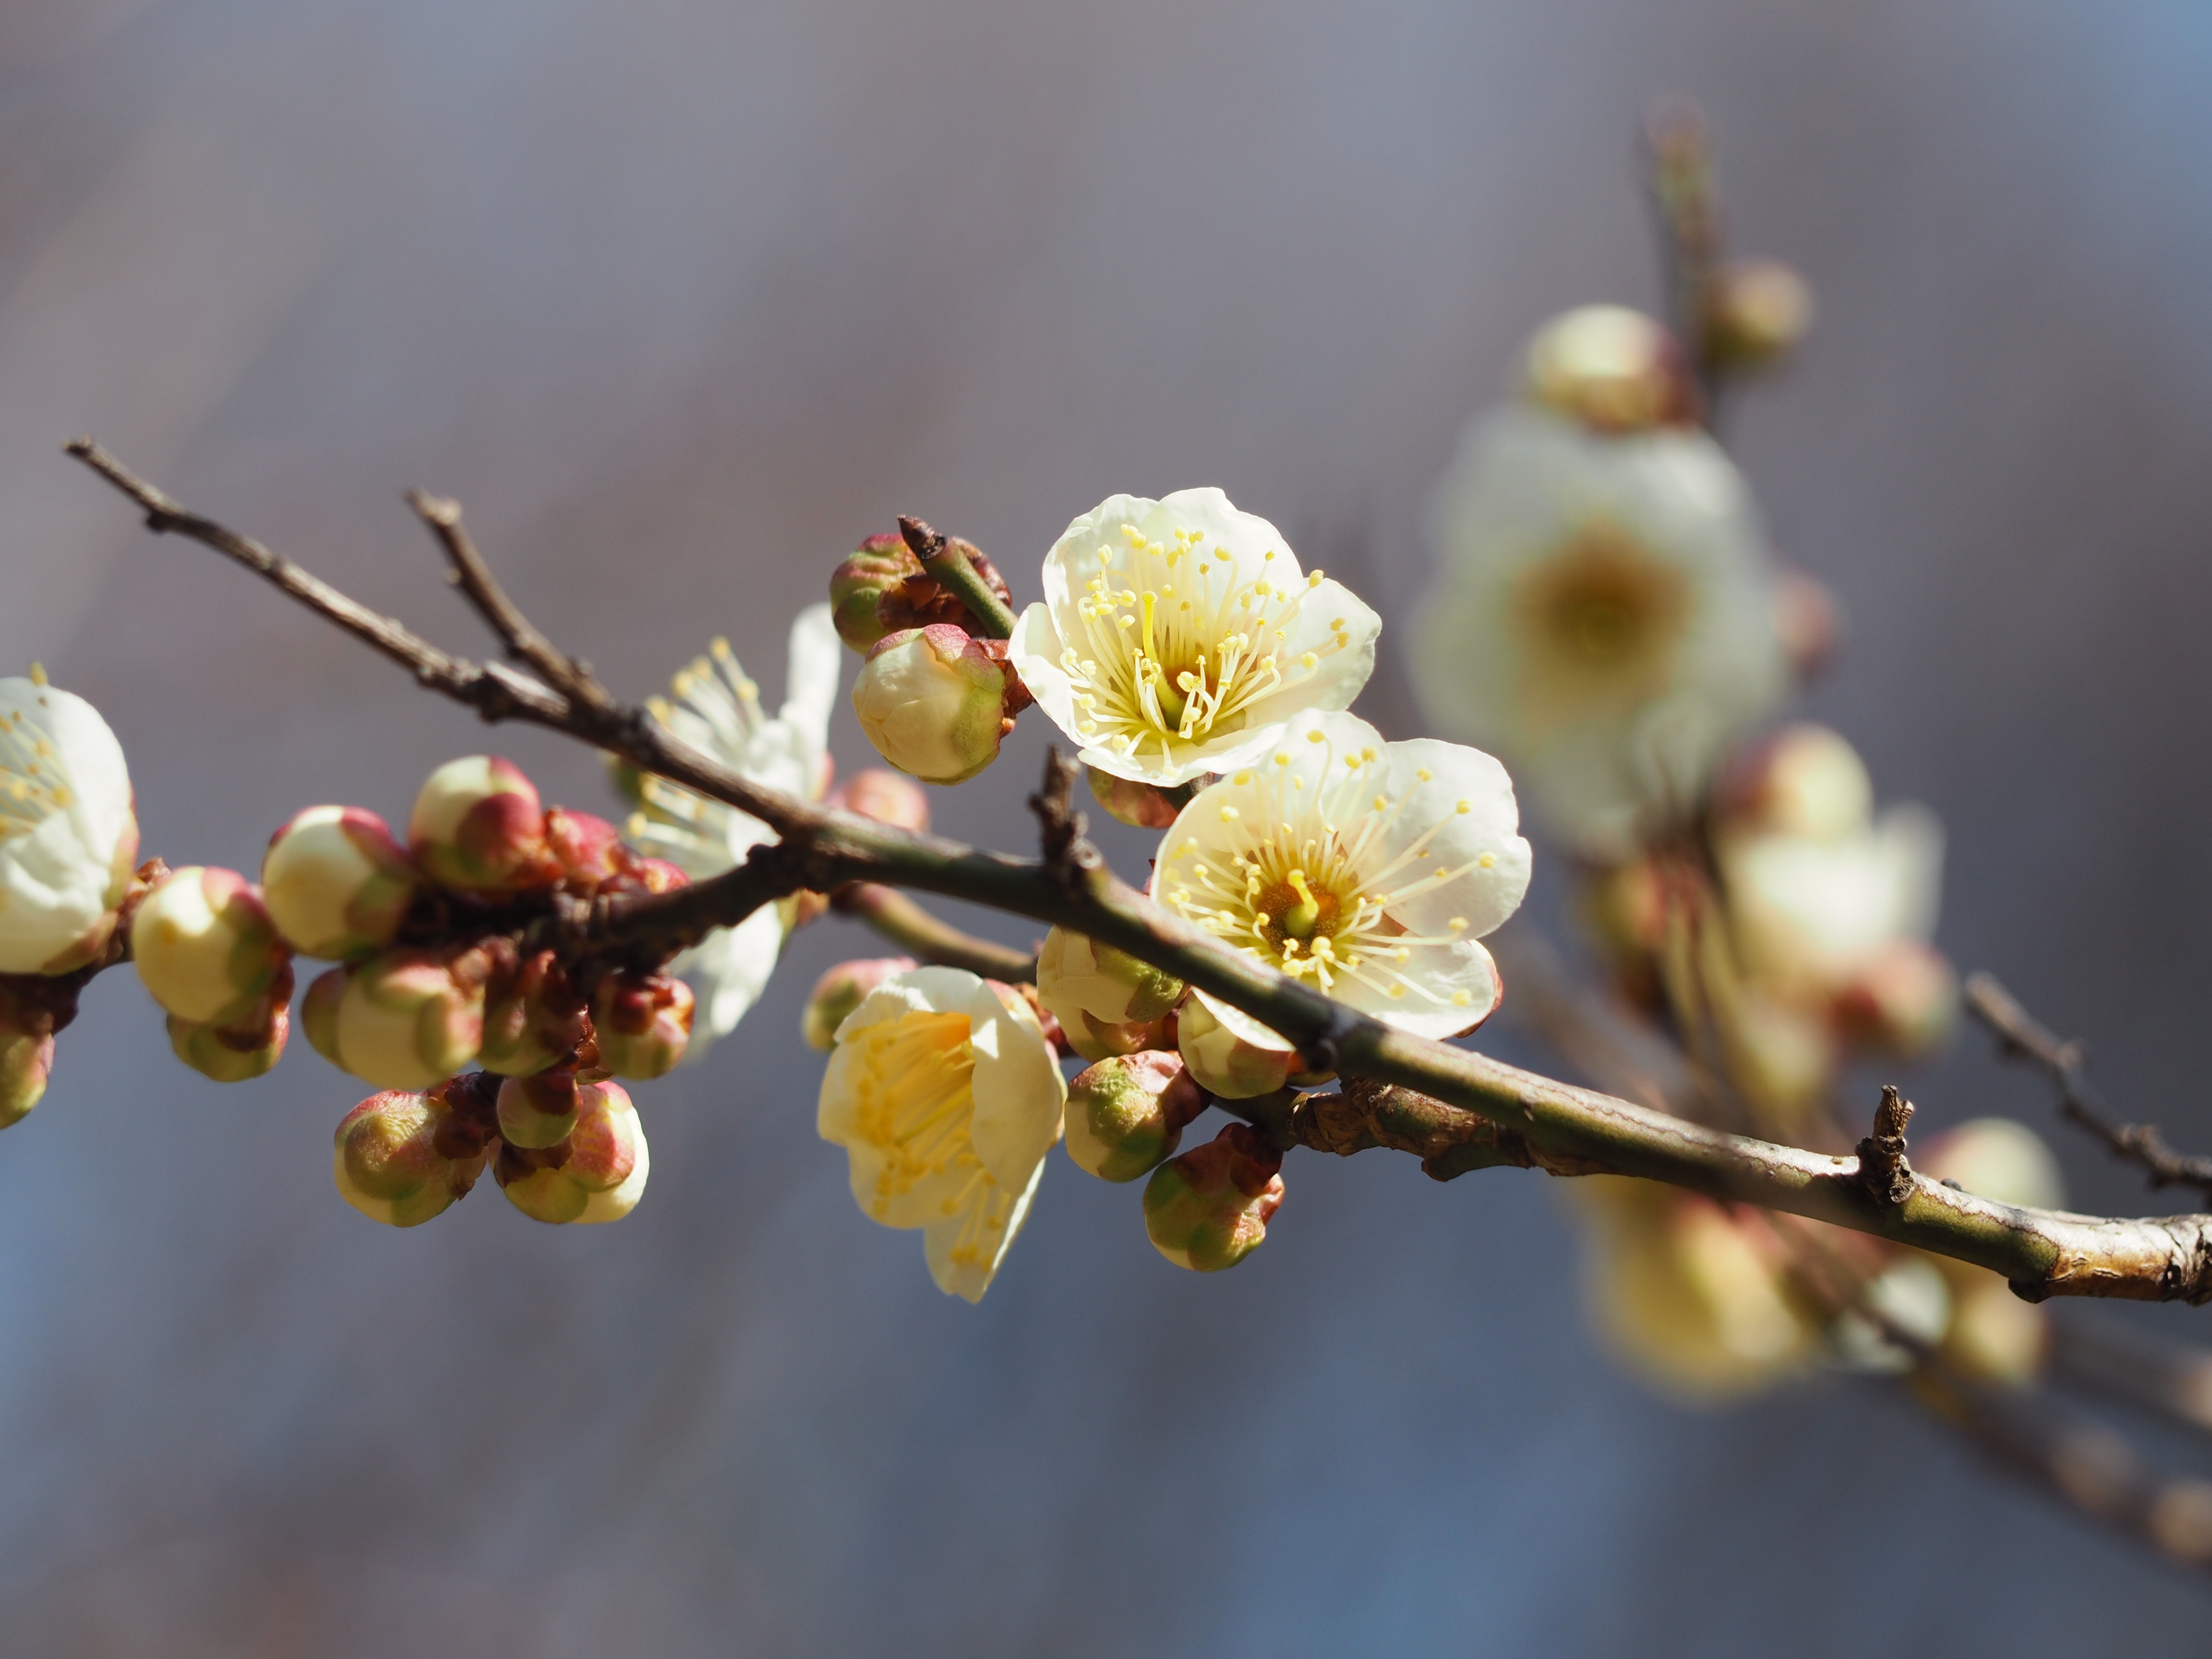
nature, branch, blossom, plant, fruit, flower, food, spring, produce, flora, twig, flowers, close up, plum, bud, macro photography, white flowers, flowering plant, white plum blossoms, flowers of early spring, plant stem